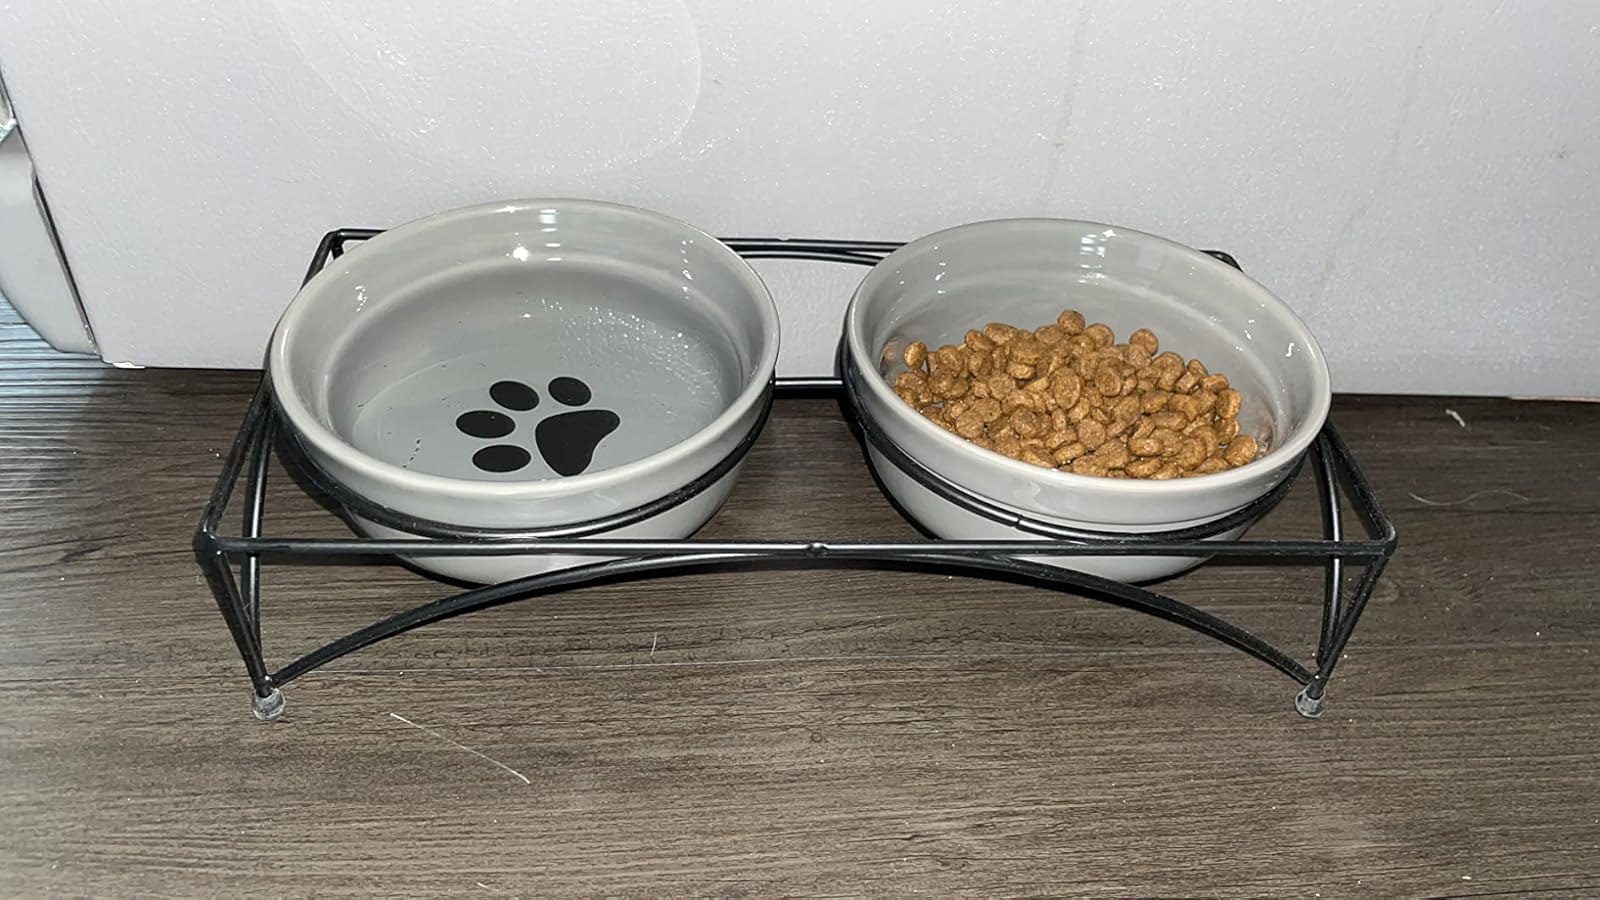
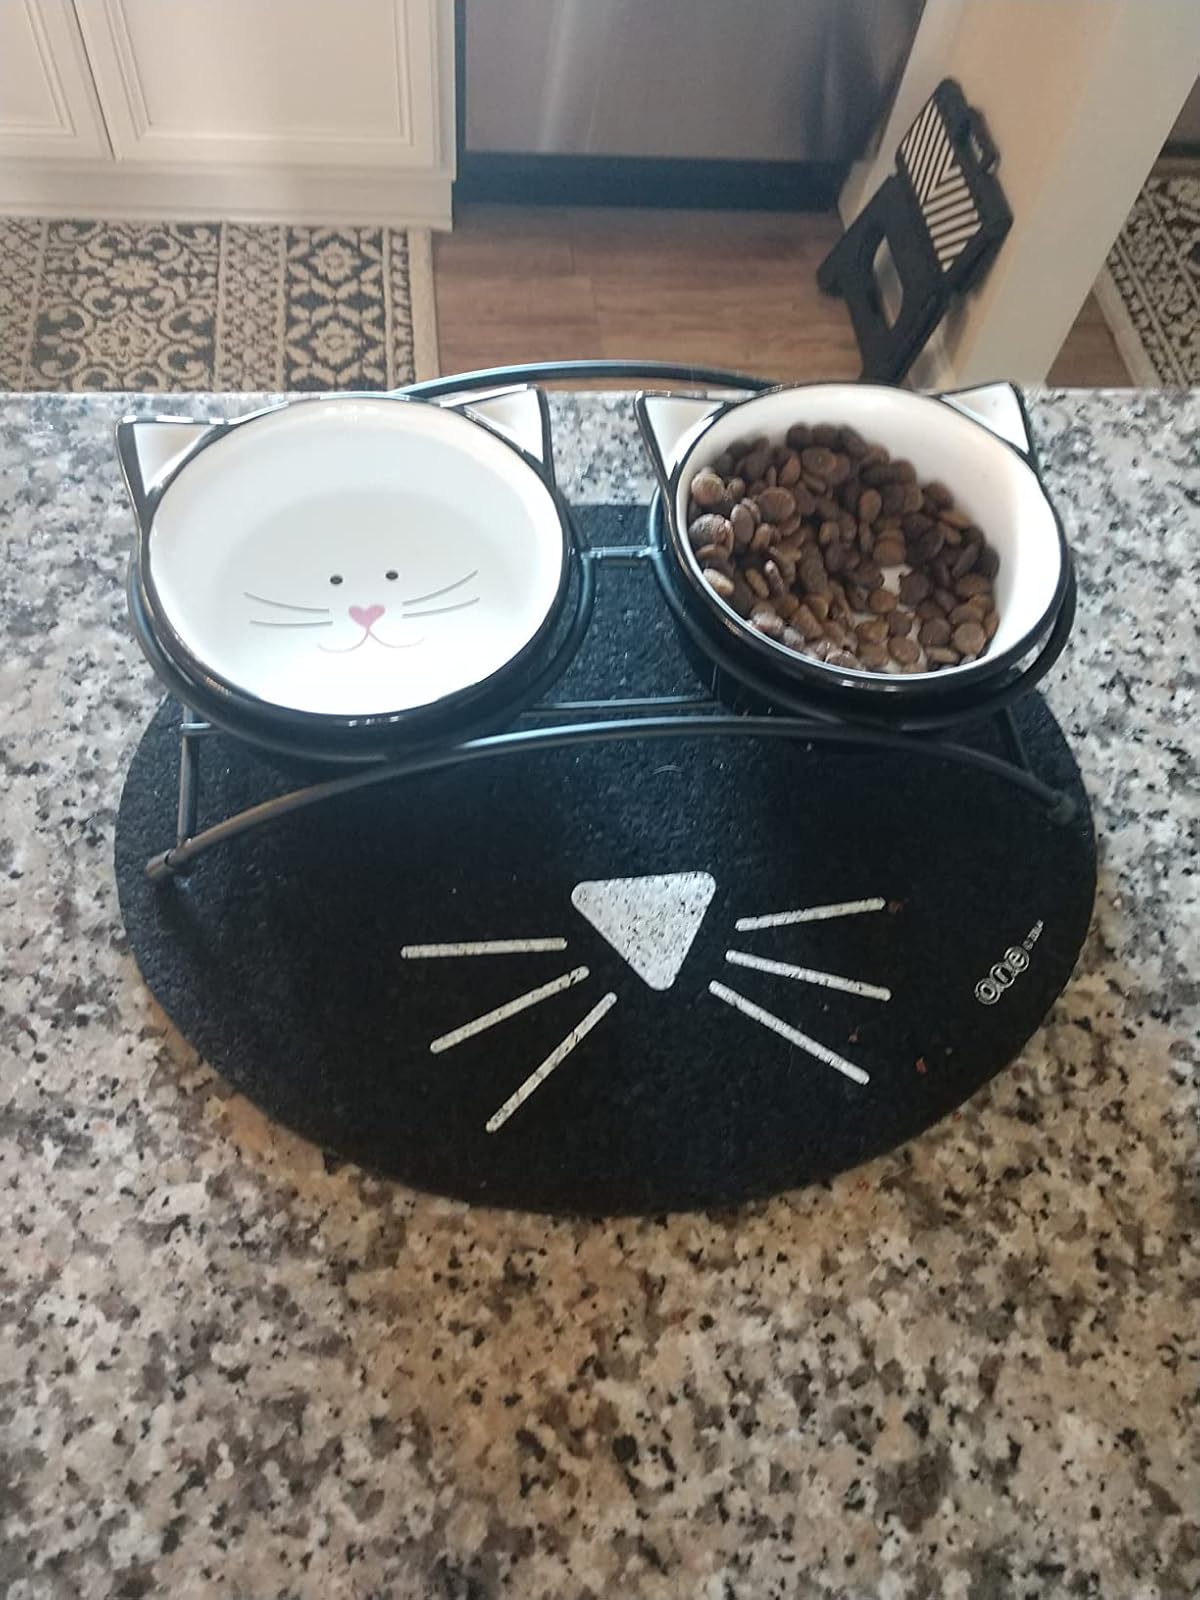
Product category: items_bowl
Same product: no